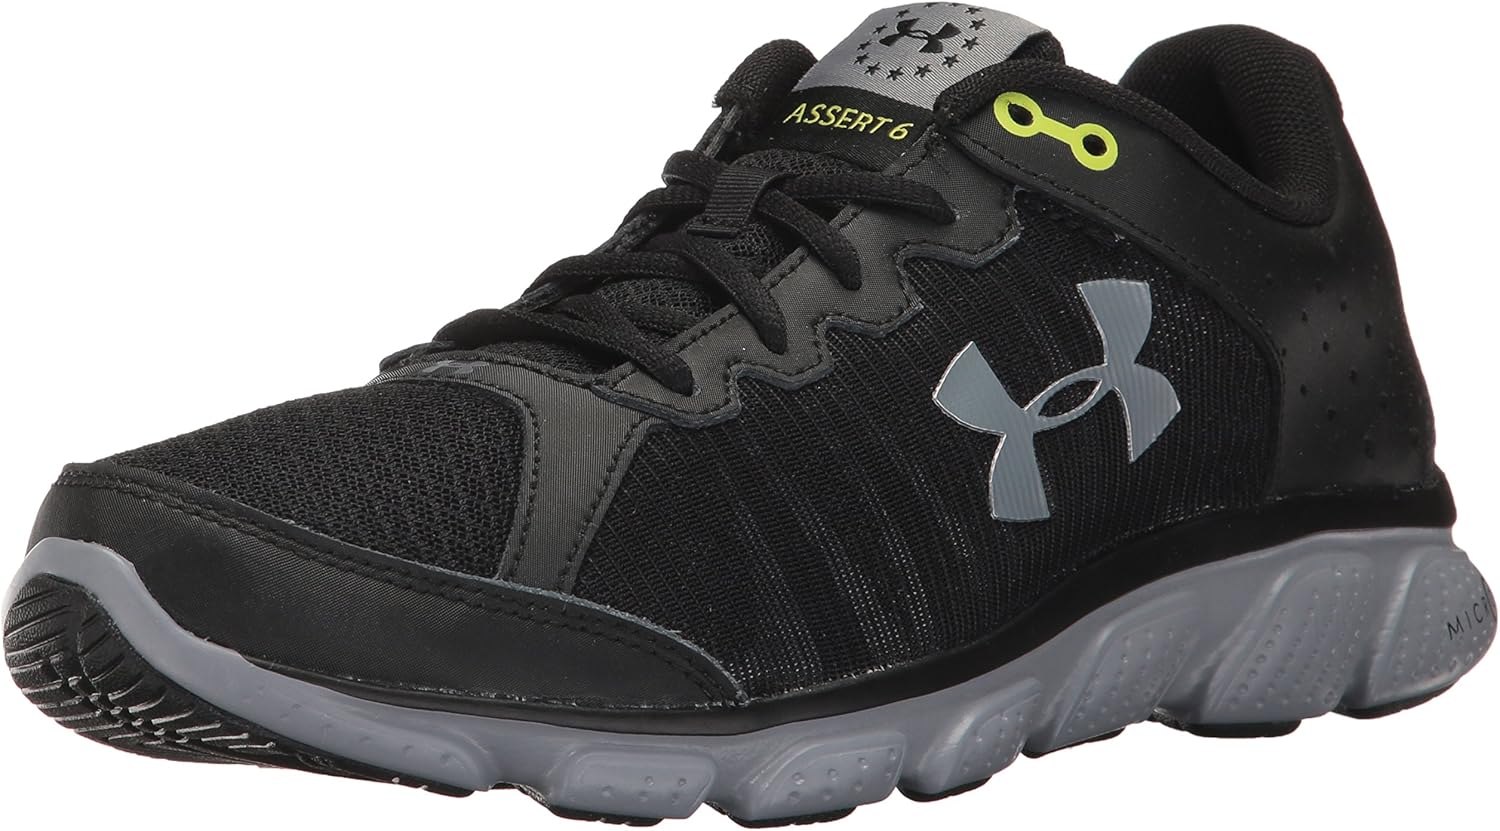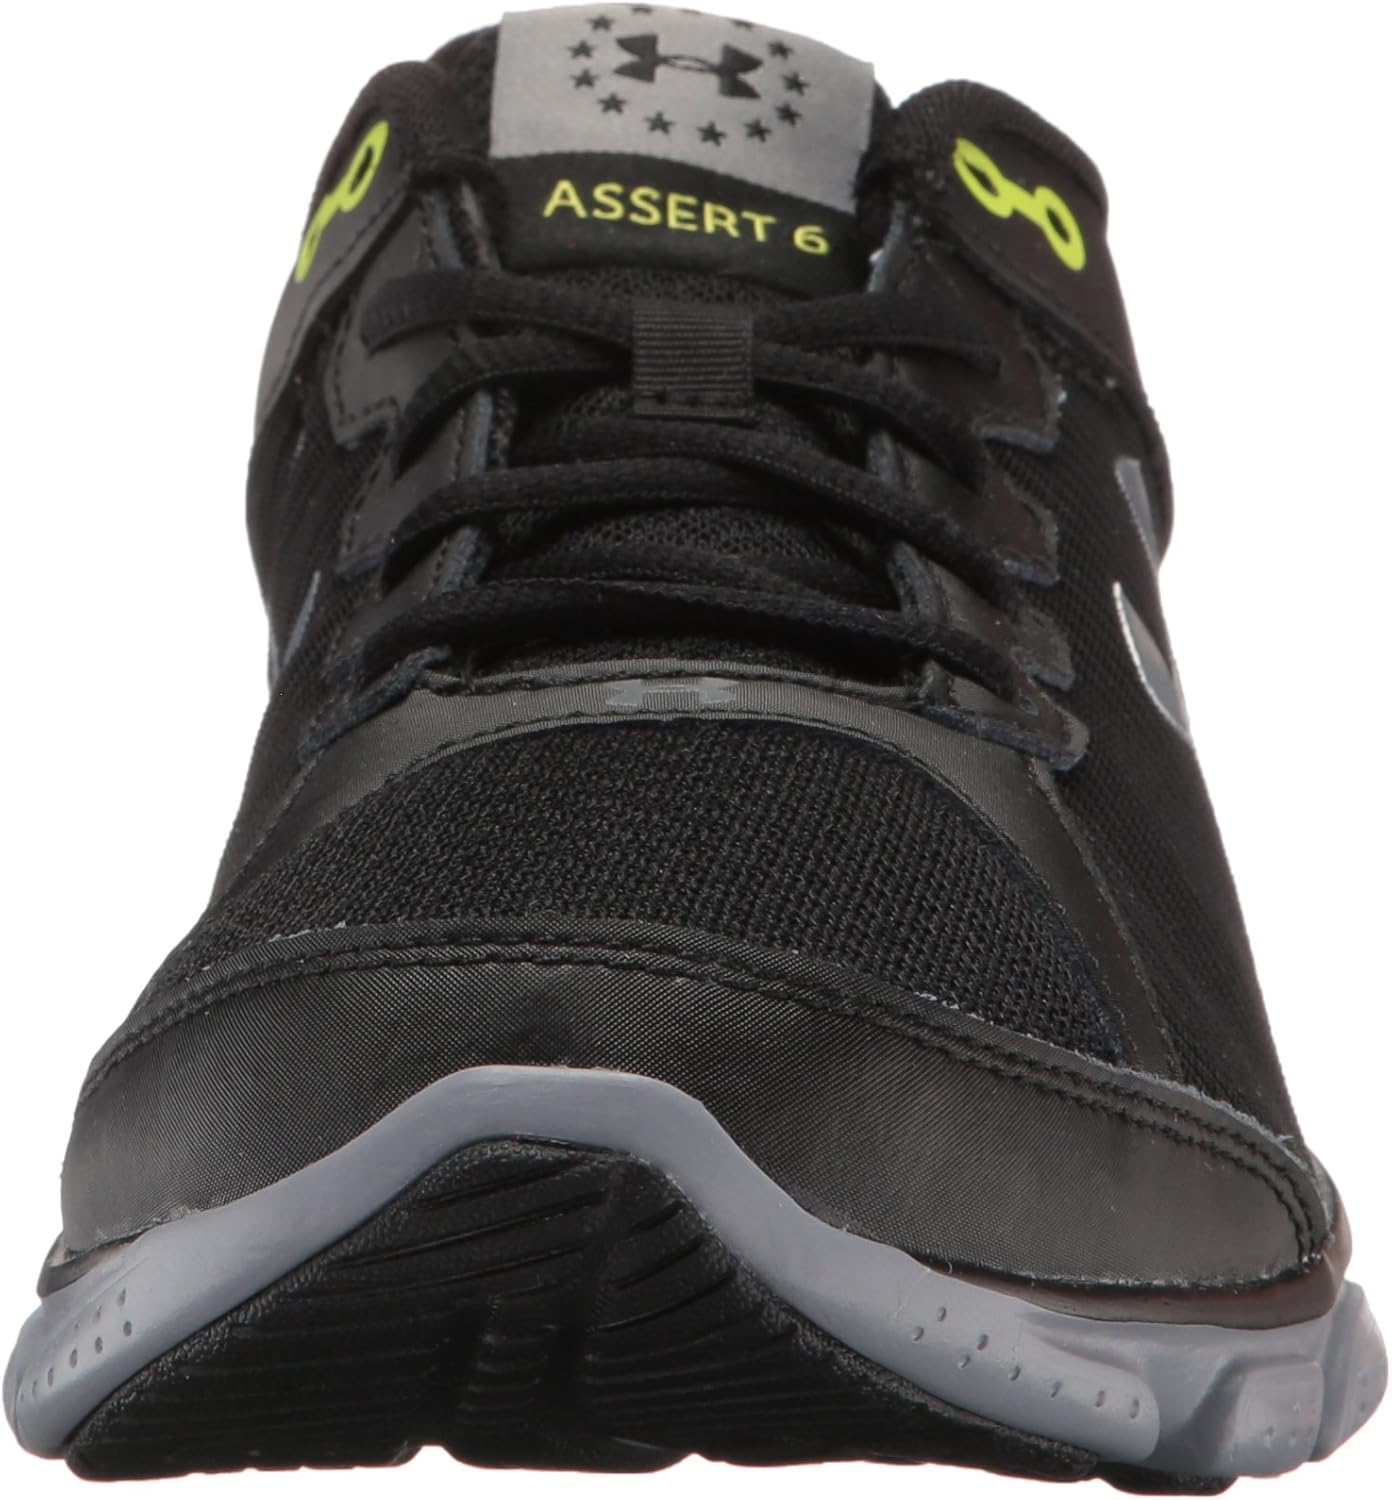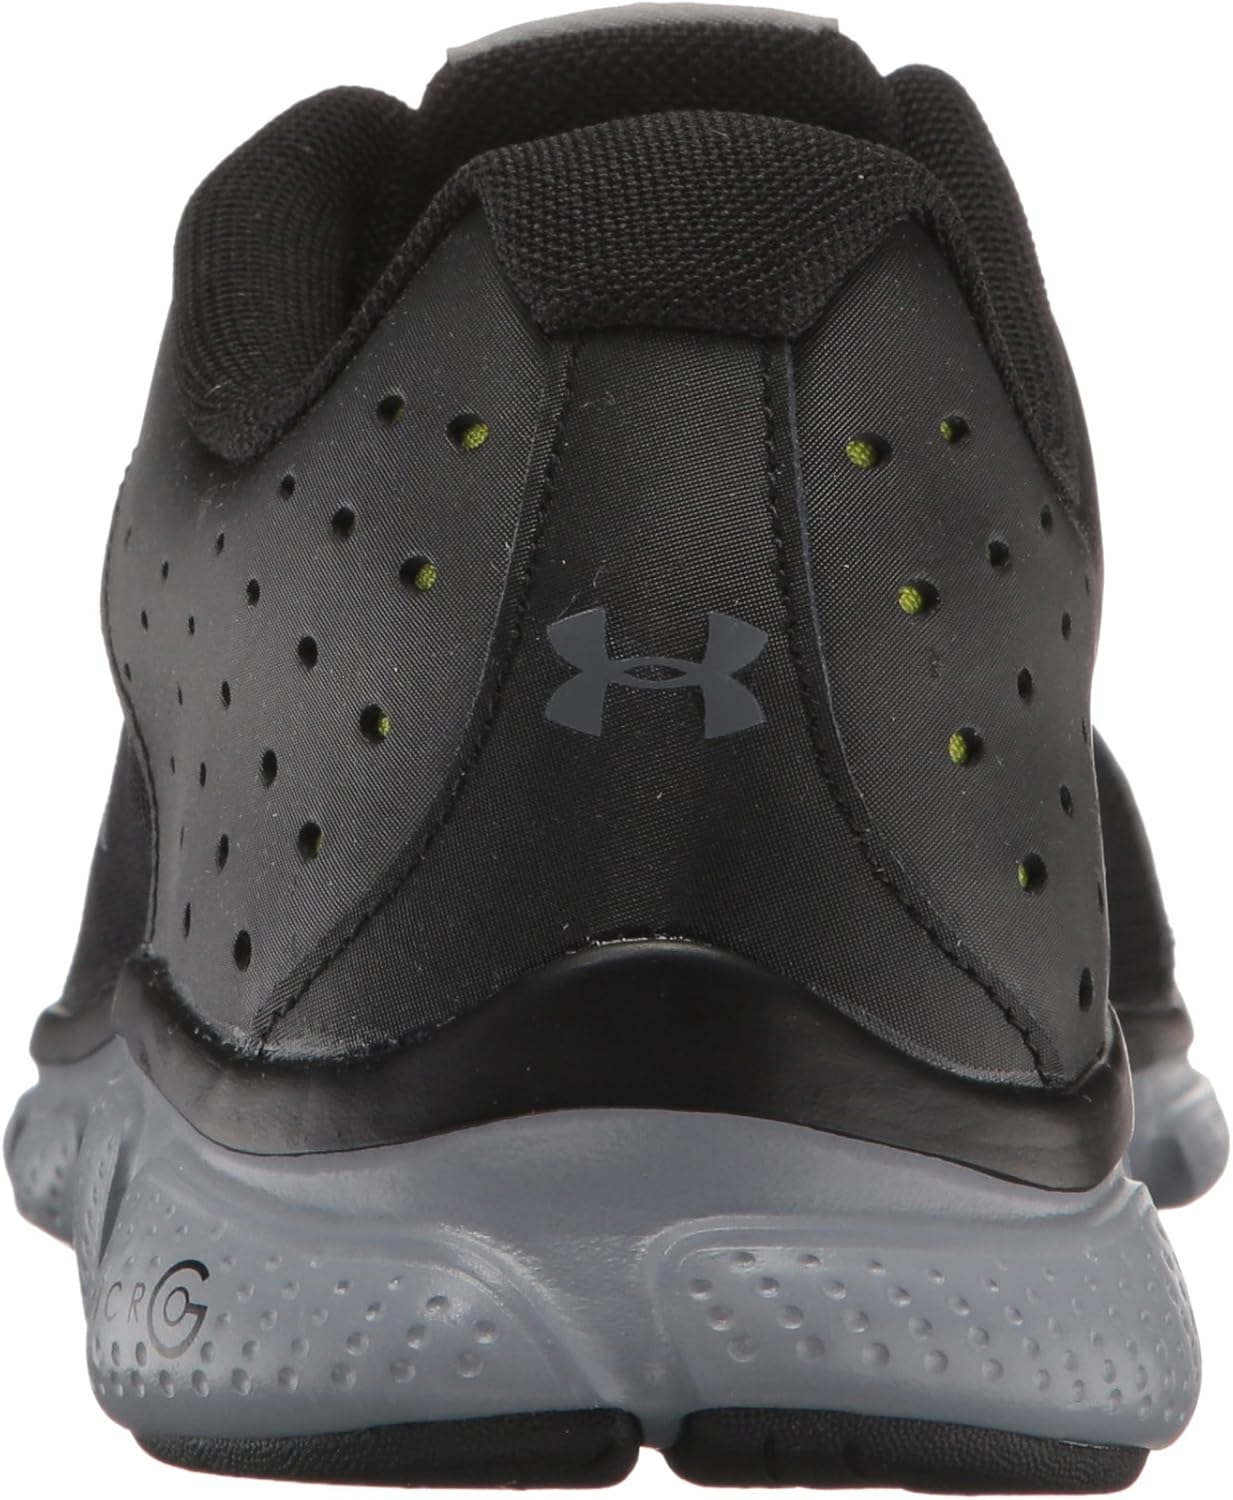
Under Armour Men's Freedom Assert 6 Sneaker
Category: AMAZON FASHION
Through UA Freedom we are committed to a minimum donation of $250,000 annually to support First Responders, Military Personnel, Law Enforcement Officers & Veterans .Upper uses light, supportive foam underneath a soft layer of breathable mesh .Durable leather overlays for stability that locks in your midfoot .Full-length EVA sockliner for added comfort & a custom fit .Full-length Micro G foam turns cushioned landings into explosive takeoffs .Strategically placed rubber traction covers high impact zones for greater durability with less weight .Non-marking rubber outsole delivers greater traction with less weight .Offset: 10 mm .Weight: 9.2 oz. .
Features: 100% Synthetic | Imported | Synthetic sole | Shaft measures approximately low-top from arch | NEUTRAL: For runners who need a balance of flexibility & cushioning | Through UA Freedom we are committed to a minimum donation of $250,000 annually to support First Responders, Military Personnel, Law Enforcement Officers & Veterans | Upper uses light, supportive foam underneath a soft layer of breathable mesh | Durable leather overlays for stability that locks in your midfoot | Full length EVA sockliner for added comfort & a custom fit